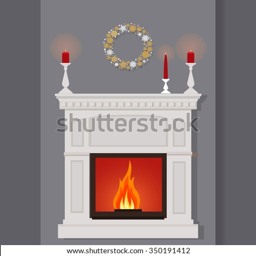
christmas fireplace with wreath on the wall and candles